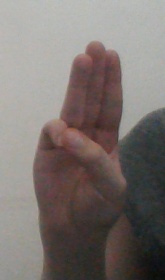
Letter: thaa